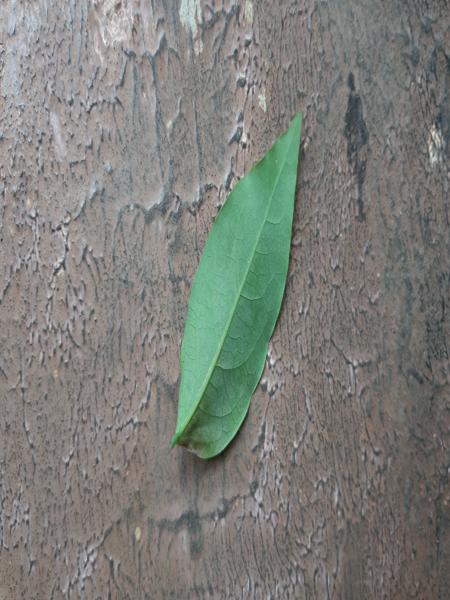
Plant: Amla